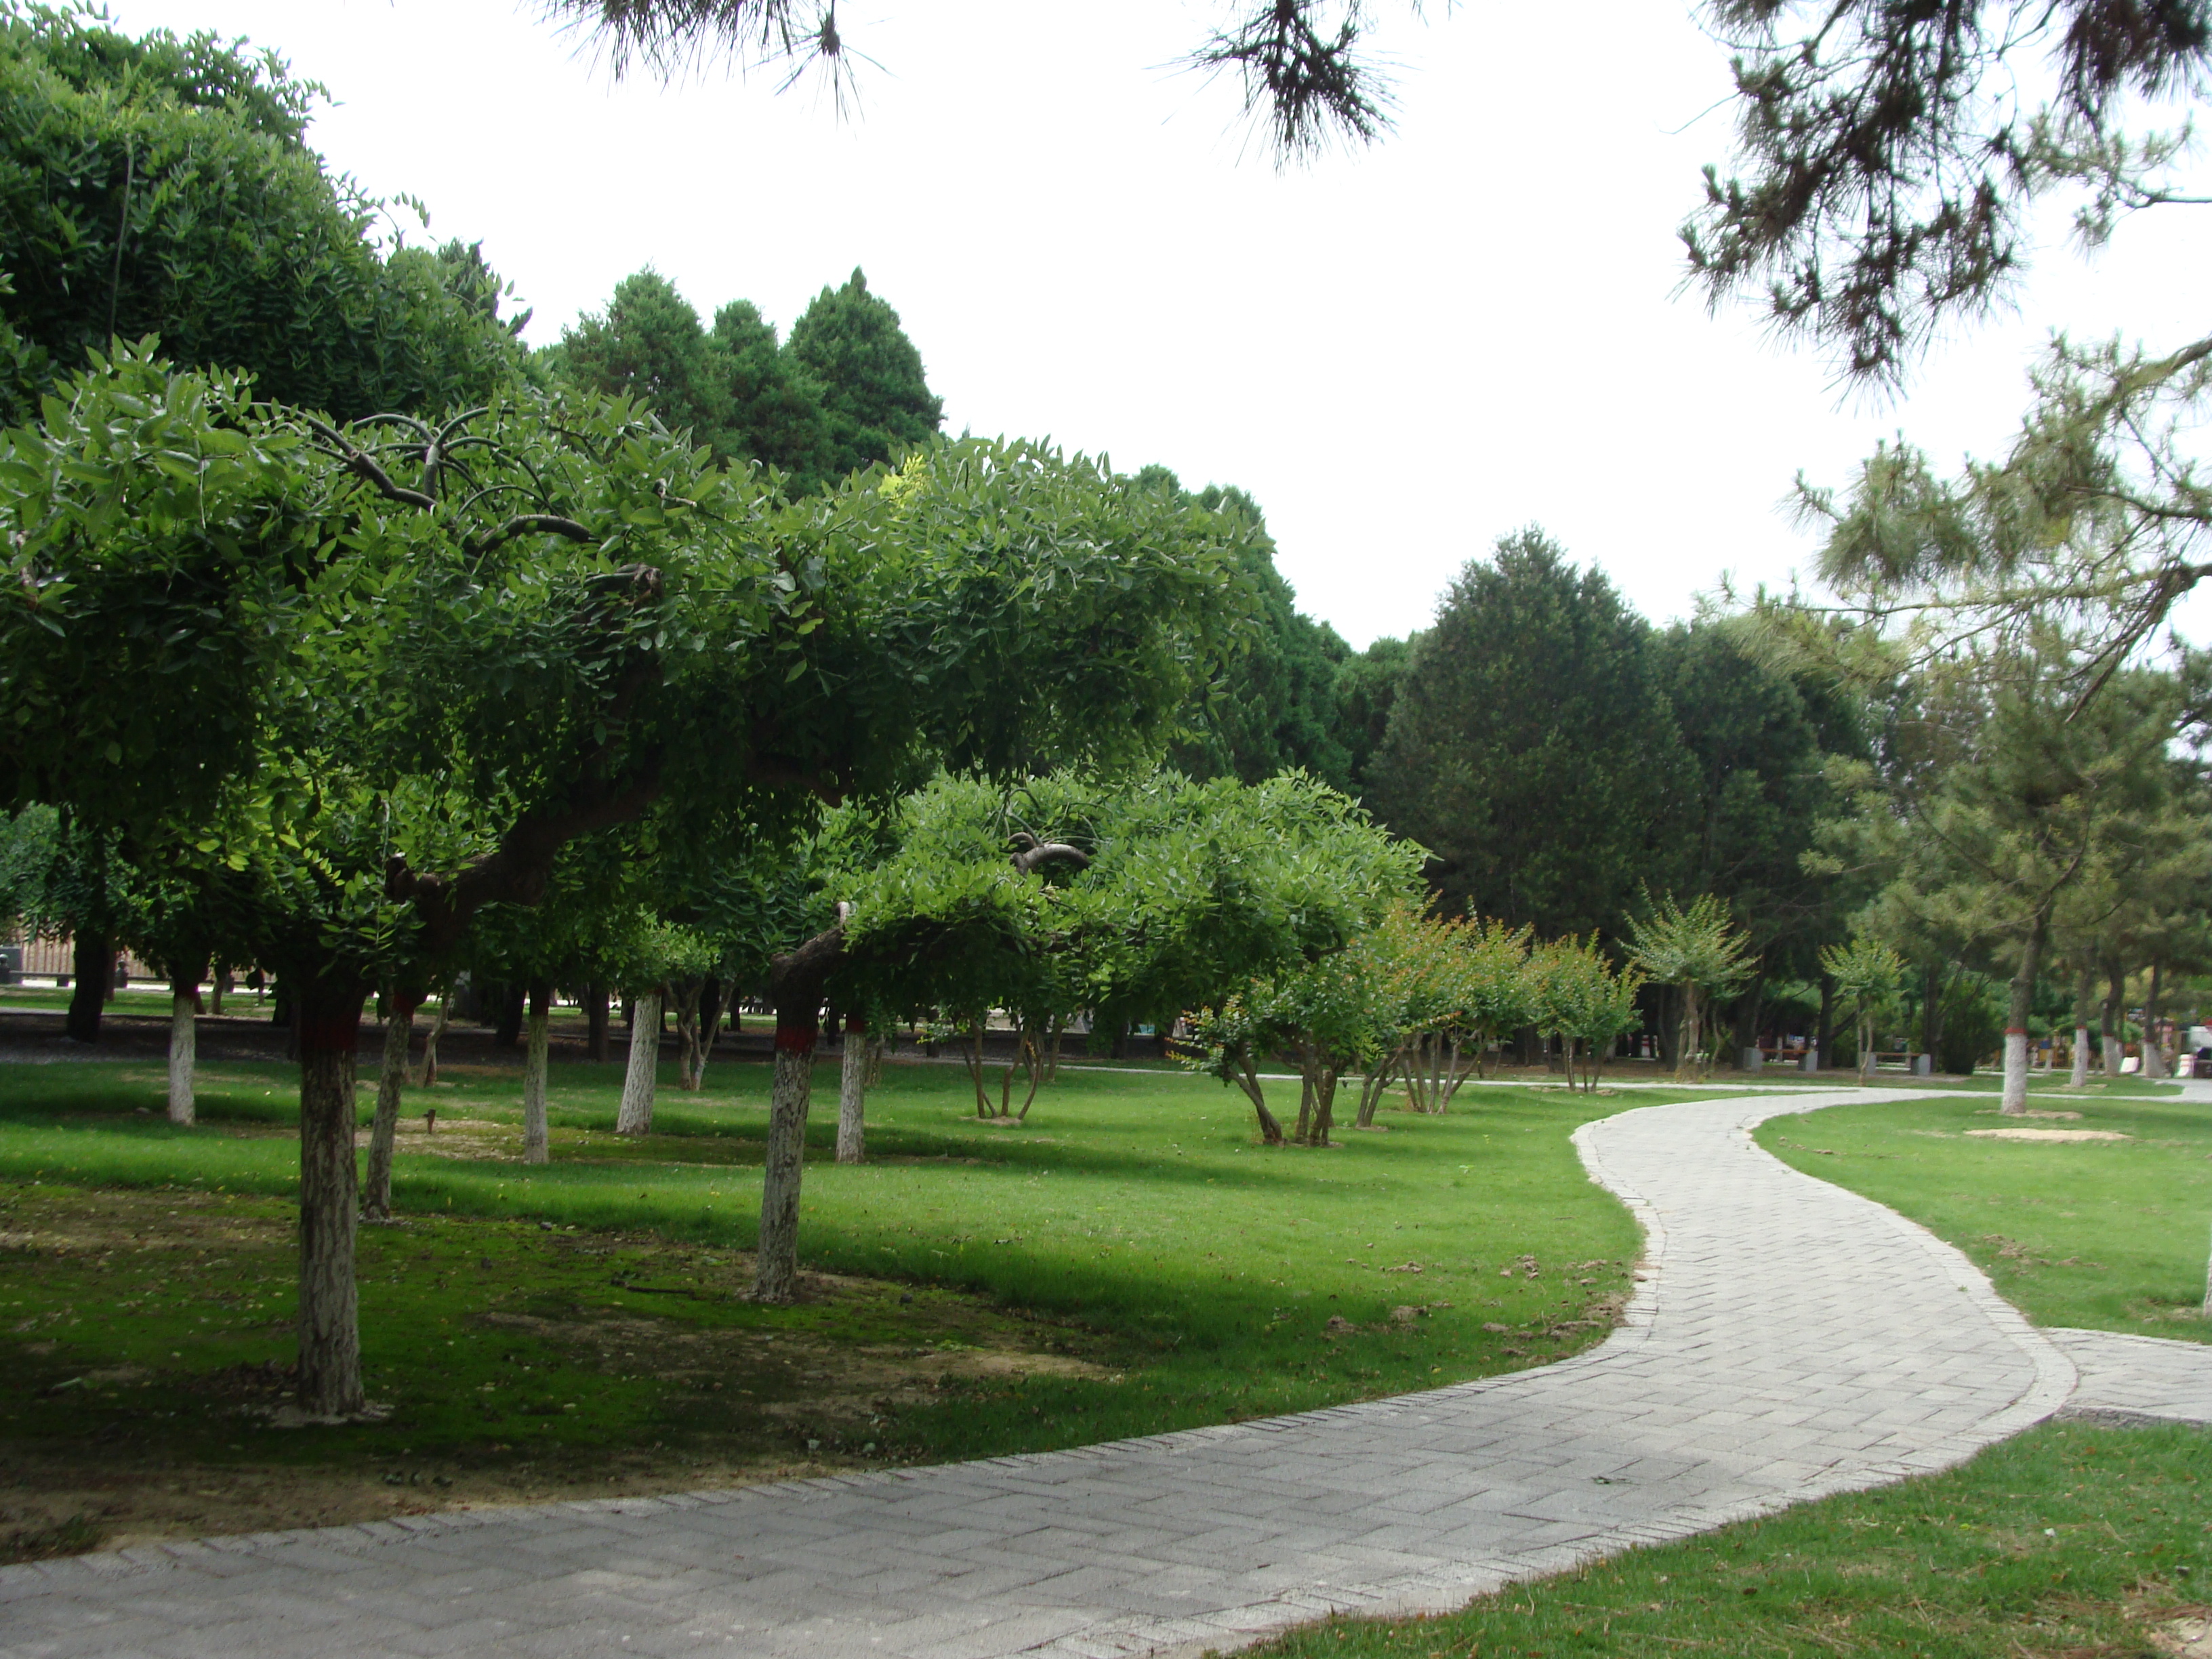
plant, tree, grass, natural landscape, park, lawn, botany, public space, woody plant, land lot, recreation, botanical garden, landscape, garden, road, walkway, state park, estate, leisure, landscaping, house, driveway, nonbuilding structure, city